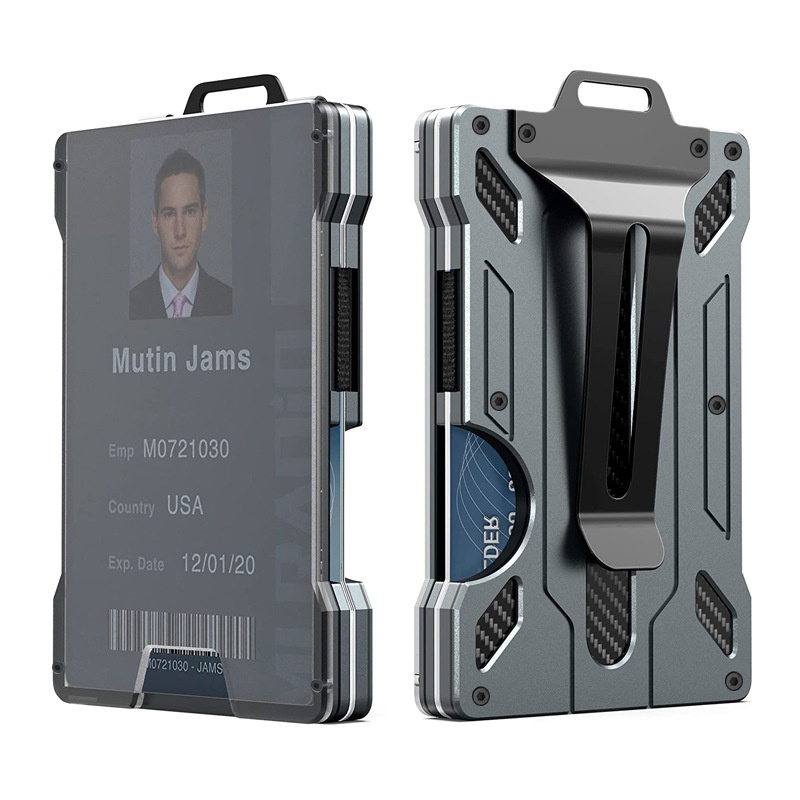
Alloy Transparent Badge Metal Work Permit Card Holder
Material: Acrylic Pattern: Solid Color Style: Cross-Border Trend Occasion: Household Storage Features: Storage, Anti-Theft Swiping Fashion Element: Hollow out
Brand: Glarebag
Category: Apparel & Accessories > Handbags, Wallets & Cases > Badge & Pass Holders